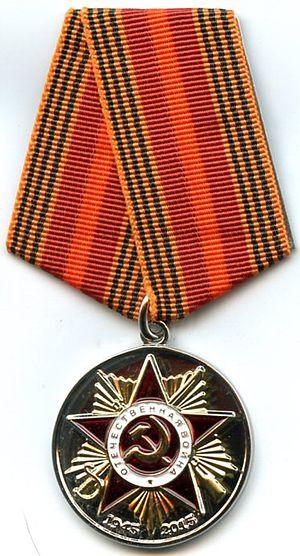
La fédération de Russie qui a succédé à l'Union des républiques socialistes soviétiques en 1991 a réorganisé le système des décorations en relevant des ordres disparus avec la révolution bolchévique de 1917, ce afin de créer un lien entre la nouvelle Russie et la Russie impériale, toujours représentée à l'étranger par de nombreux descendants d'exilés, en particulier des familles nobles et bourgeoises de la Russie blanche. Mais des décorations créées pendant la période soviétique ont été conservées, simplement ont-elles été redessinées pour satisfaire aux nouvelles exigences de la nouvelle Russie qui souhaitait effacer les symboles communistes de l'héraldique russe. En revanche de nouvelles décorations ont vu le jour bien qu'elles ressemblent à certaines décorations de l'ancienne Russie tsariste.